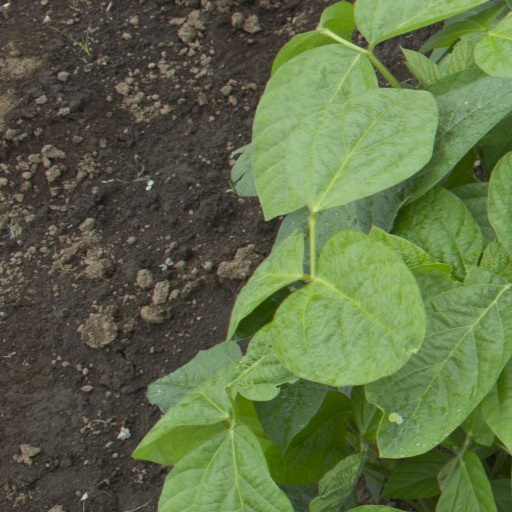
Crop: soybean